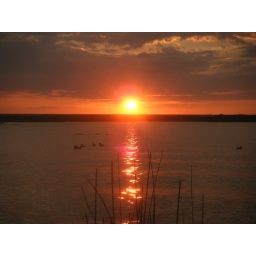
Ducks swim in the lake as the sun sets and shimmers off the water in San Angelo, TX